Aras Mountains

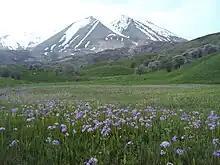
Haykakan Par

Aras Mountains, is a mountain range in northeastern Turkey. Also known as Haykakan Par. It is located on the border of Erzurum, Kars, Ağrı and Iğdır provinces. It is a ridge at the middle of the Armenian highlands. It starts near sources of the Araxes river and stretches from the south bank as far west as Mount Ararat. The length of the ridge 200 km, the height - up to 3445 m. It was formed by a chain of volcanoes that arose along a major tectonic fault. The ridge is part of the watershed between the basins of the Caspian Sea and the Persian Gulf.